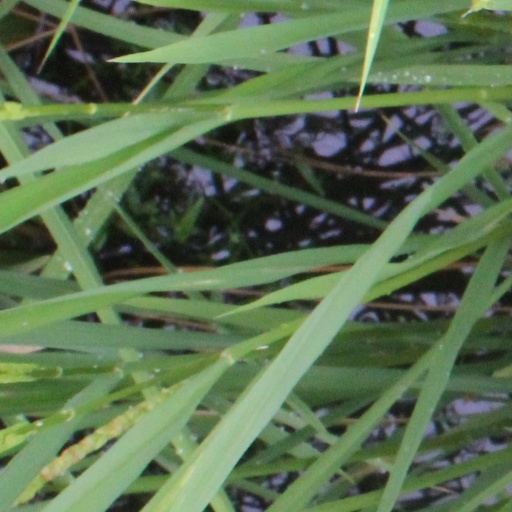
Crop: rice